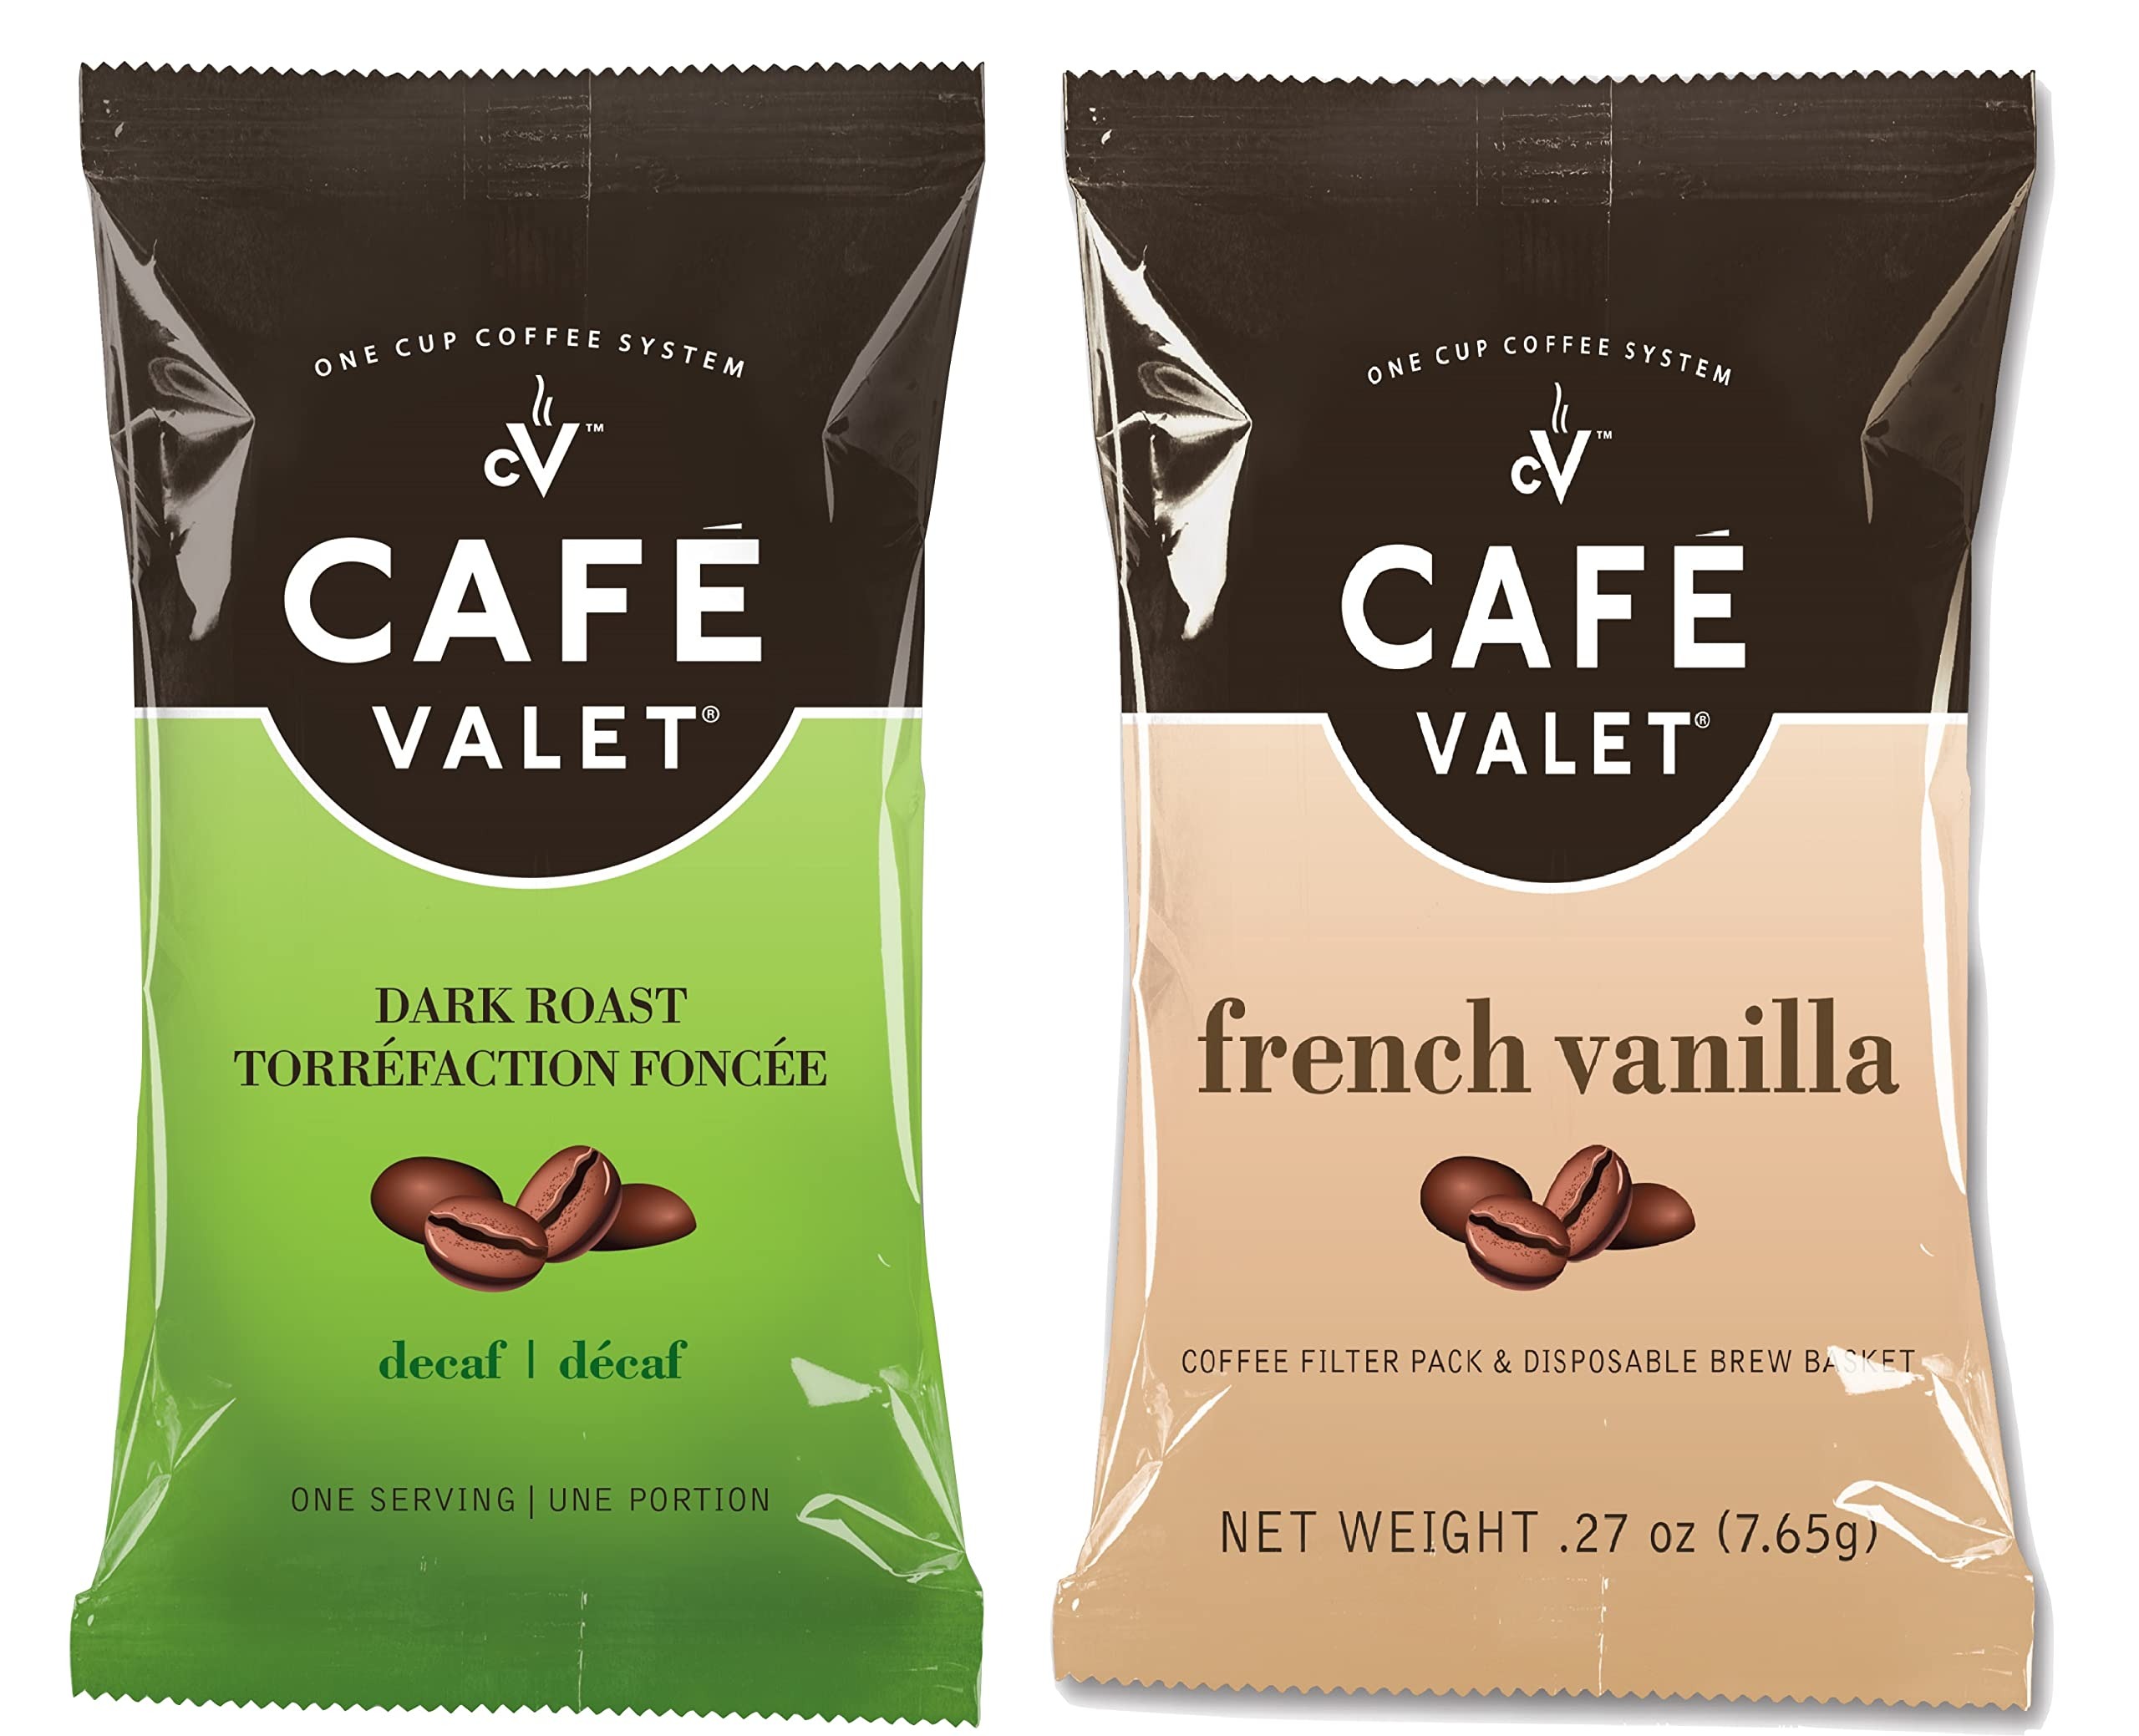
Item Name: Café Valet Single Serve Individually Wrapped Coffee Packs, Decaf and French Vanilla 100% Arabica Coffee, 168 Count
Bullet Point 1: SINGLE SERVE DRIP COFFEE: Each package contains one serving of coffee in a filter pack and a disposable brew basket. Slide the brew basket and coffee pack into your Café Valet coffee maker, add water and a favorite mug, and you're ready to brew!
Bullet Point 2: MESS-FREE CLEANUP: No coffee grinds or ripped filters to worry about! When you're done brewing, all you have to do is slide out the disposable brew basket (with the used coffee pack still inside) and discard.
Bullet Point 3: CONTAINS: 1 carton of 84 French Vanilla and 1 carton of 84 Decaf single serve coffee packs. For use in Café Valet Single Serve Coffee Makers only.
Bullet Point 4: AFFORDABLE INDULGENCE: Café Valet coffee packs brew the same rich taste every time, for a fraction of the price of what you’ll pay at a bistro or coffee shop.
Bullet Point 5: FRESH FLAVOR: Café Valet coffees are nitrogen flushed to ensure your coffee stays fresh while it's waiting to be enjoyed.
Value: 168.0
Unit: Ounce

Price: 105.99